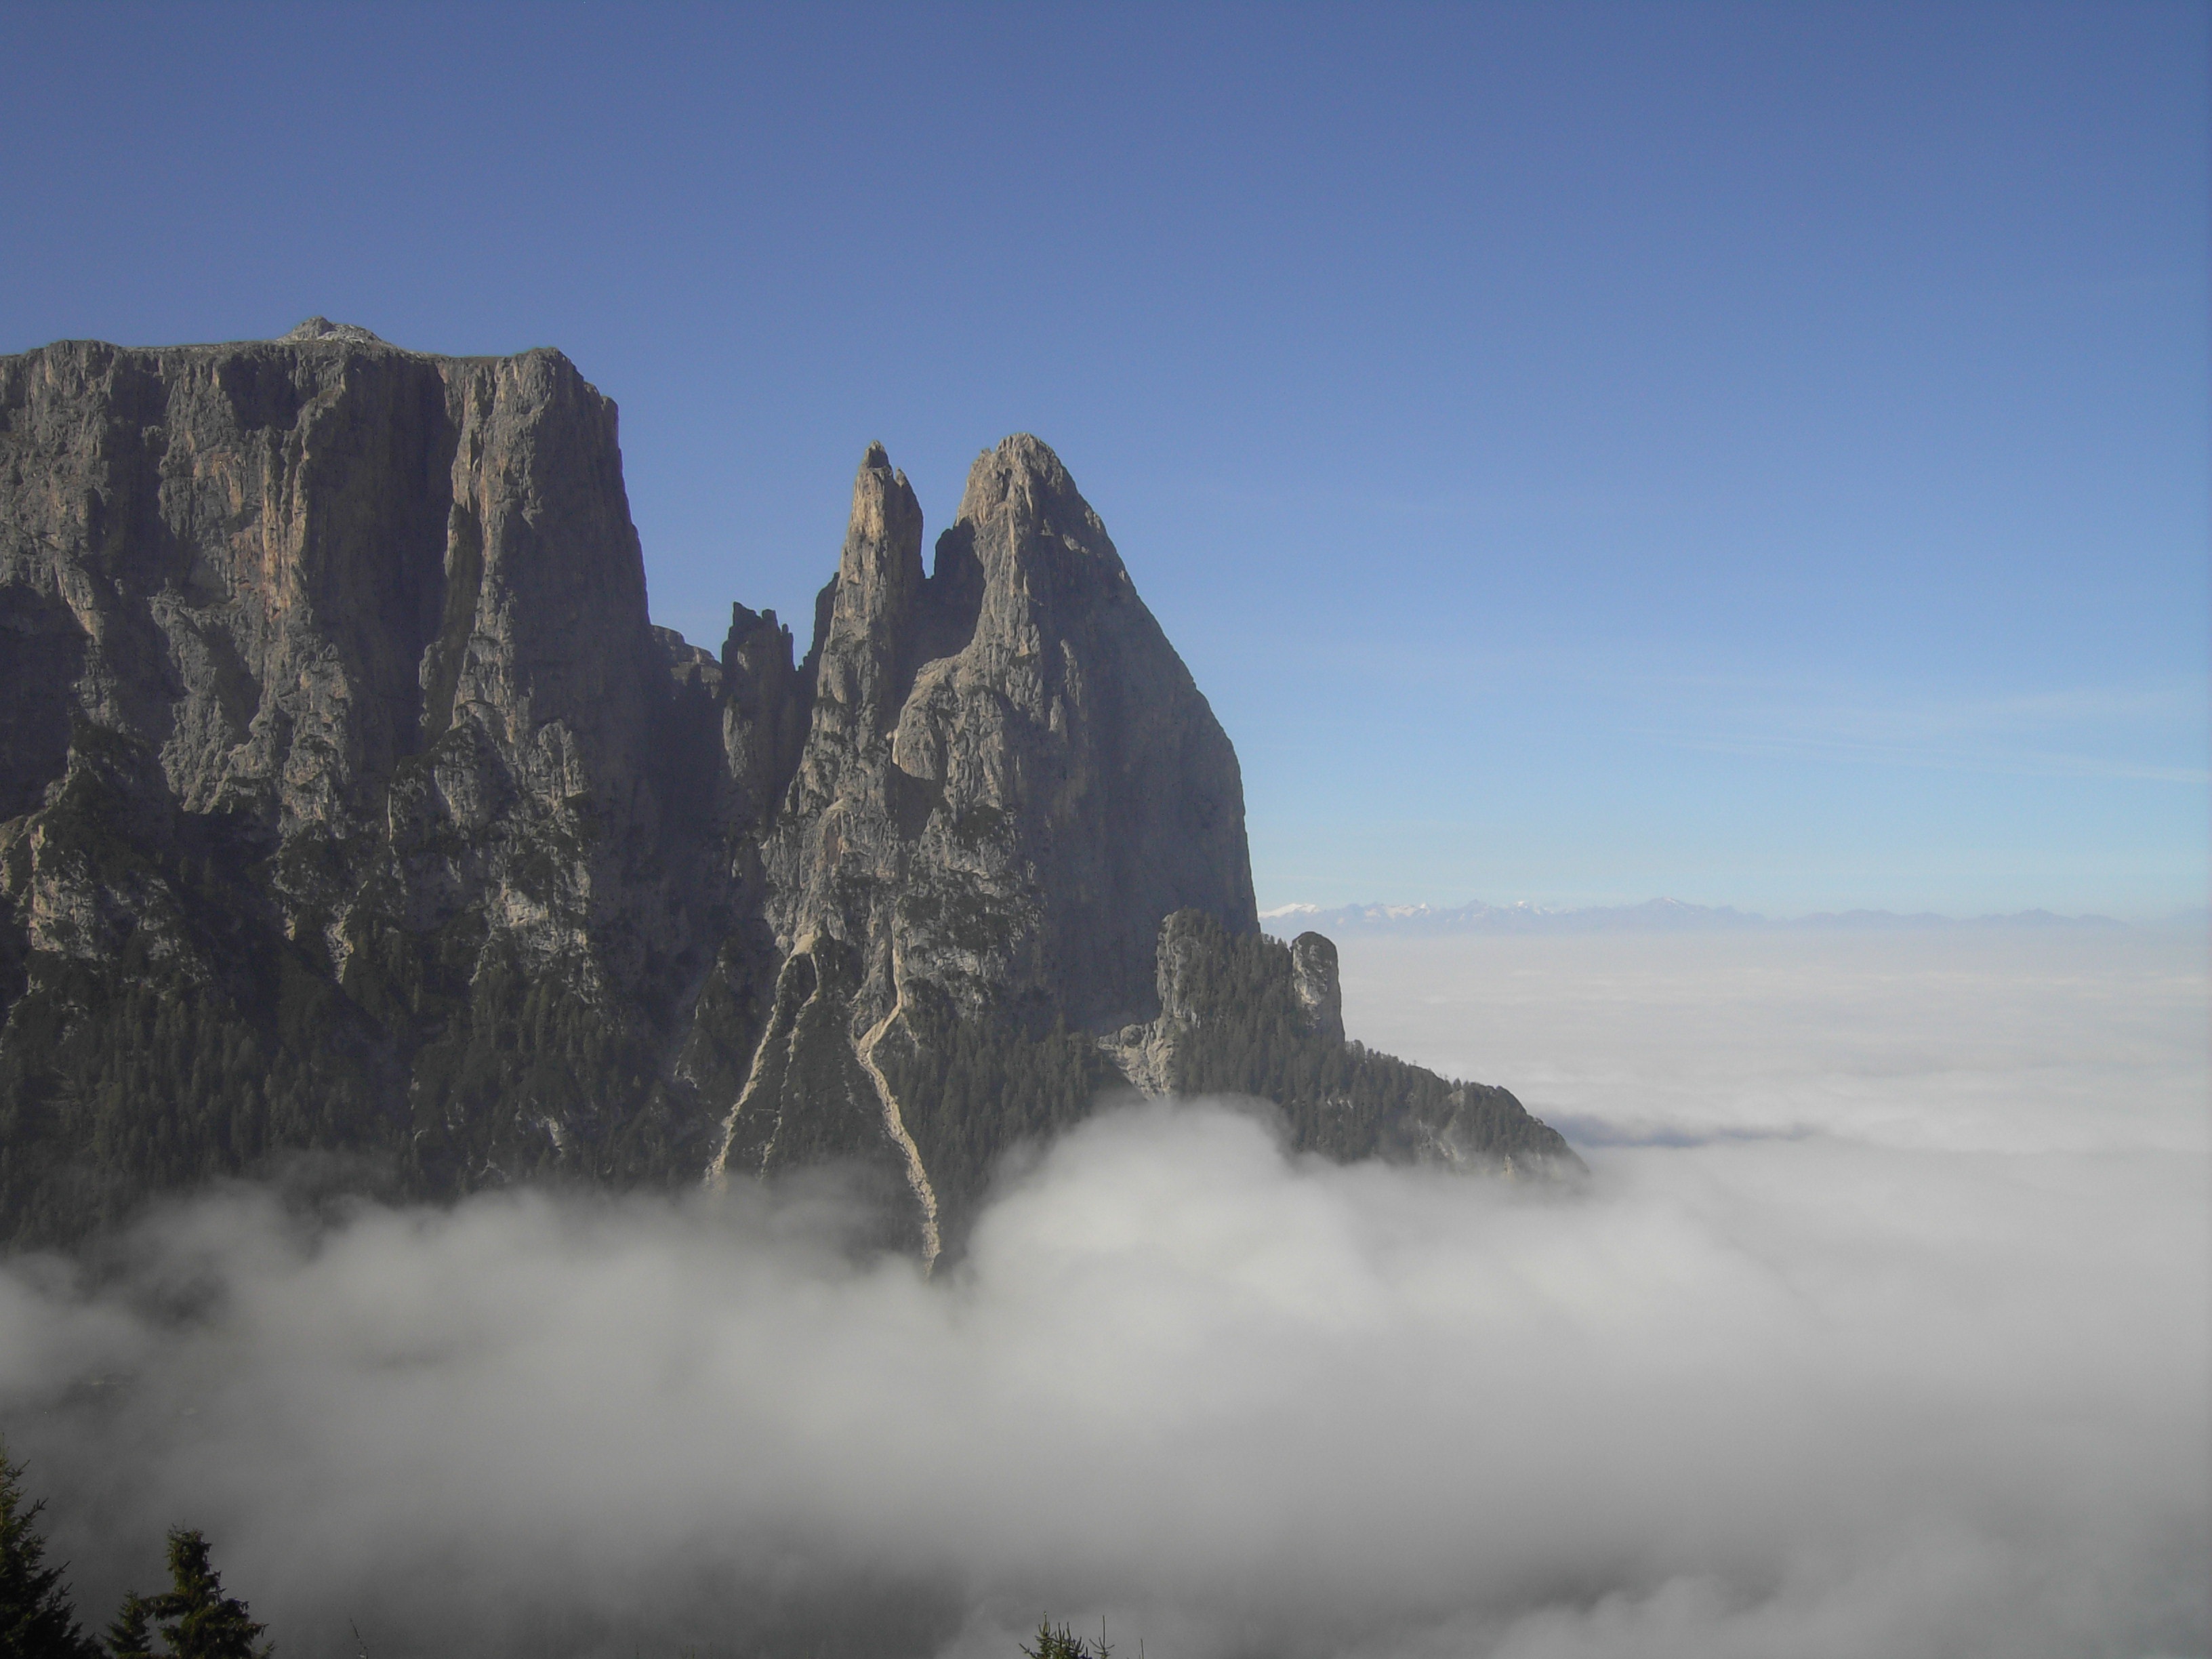
landscape, wilderness, mountain, cloud, mist, valley, mountain range, weather, terrain, ridge, summit, mountains, alps, plateau, landform, south tyrol, schlern, geographical feature, atmospheric phenomenon, mountainous landforms